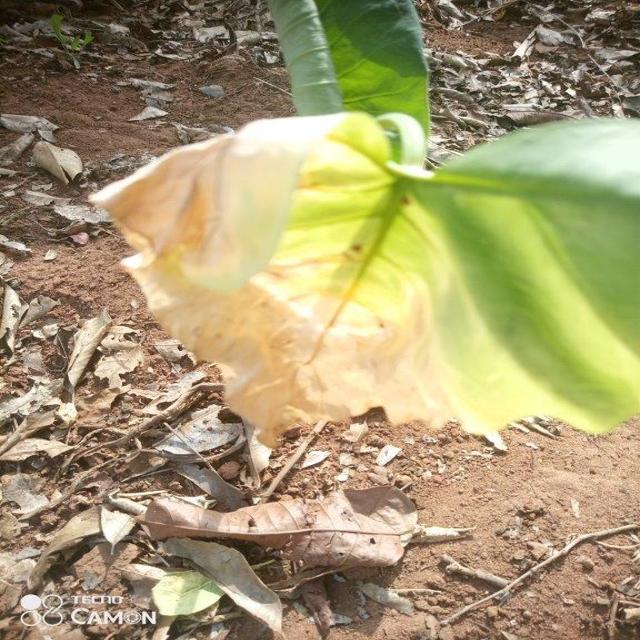
Label: Late_Blight